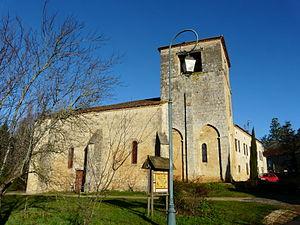
L'angle sud-est de l'église Saint-Amand, Saint-Amand-de-Vergt, Dordogne, France.
Saint-Amand-de-Vergt est une commune française située dans le département de la Dordogne, en région Nouvelle-Aquitaine.